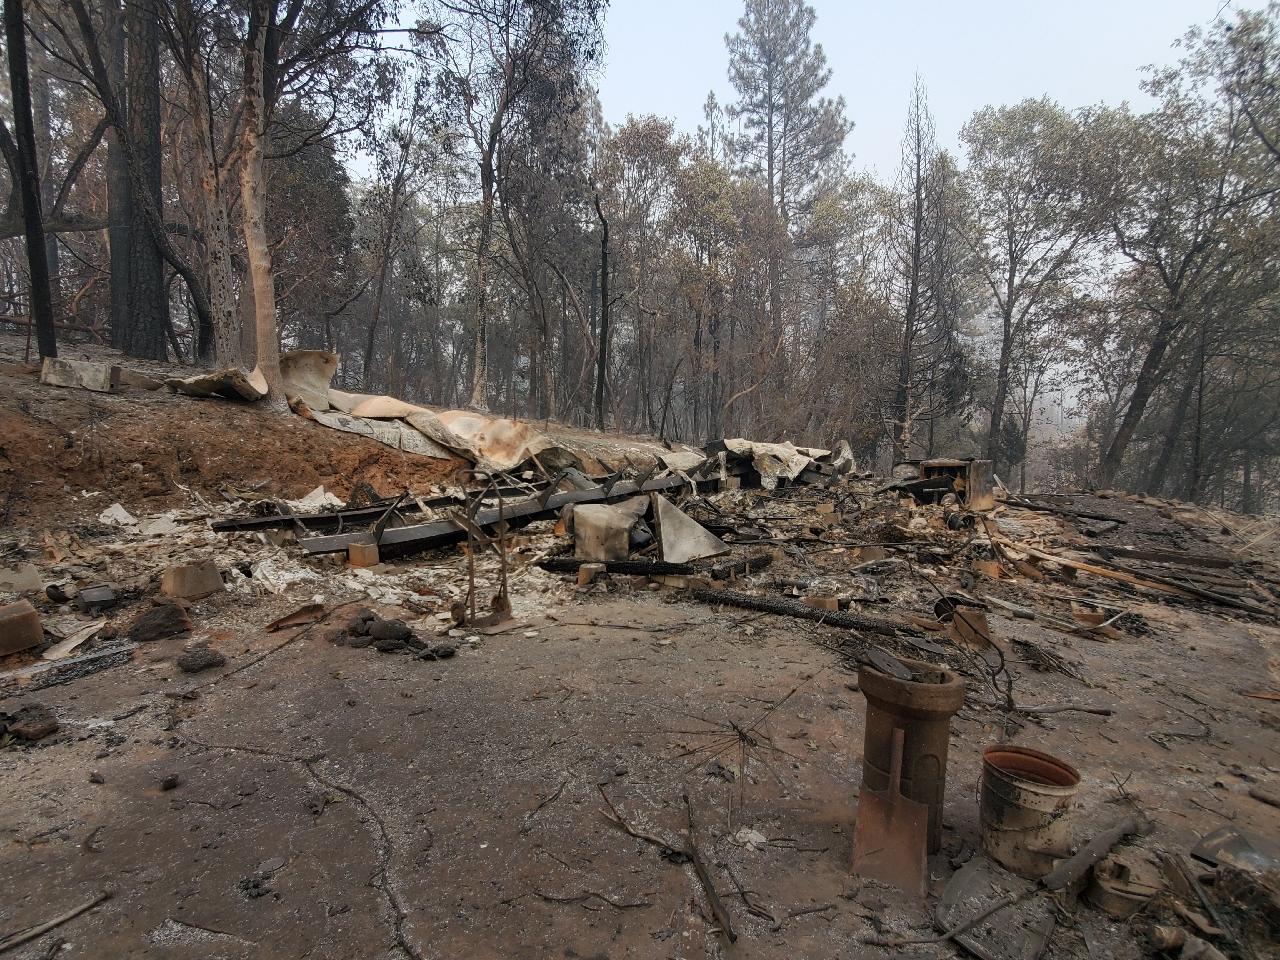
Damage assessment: destroyed